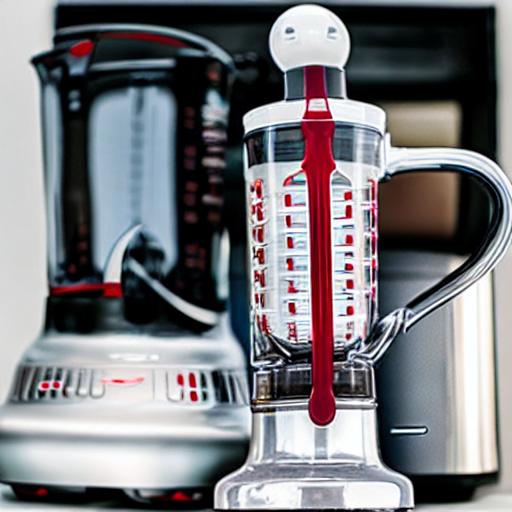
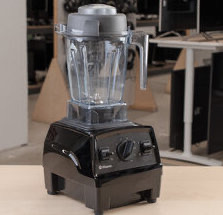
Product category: items_blender
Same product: no